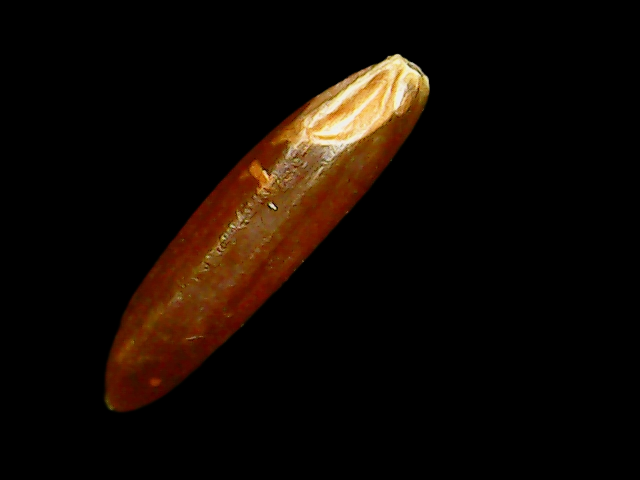
Rice variety: Binadhan20